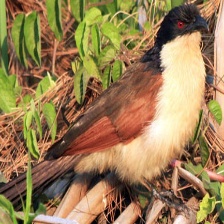
Species: COPPERY TAILED COUCAL
Scientific name: CENTROPUS CUPREICAUDUS